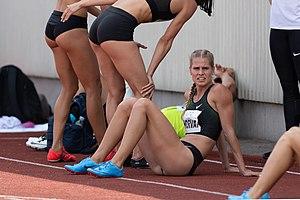
Anita Horvat est une athlète slovène, spécialiste du 400 m.